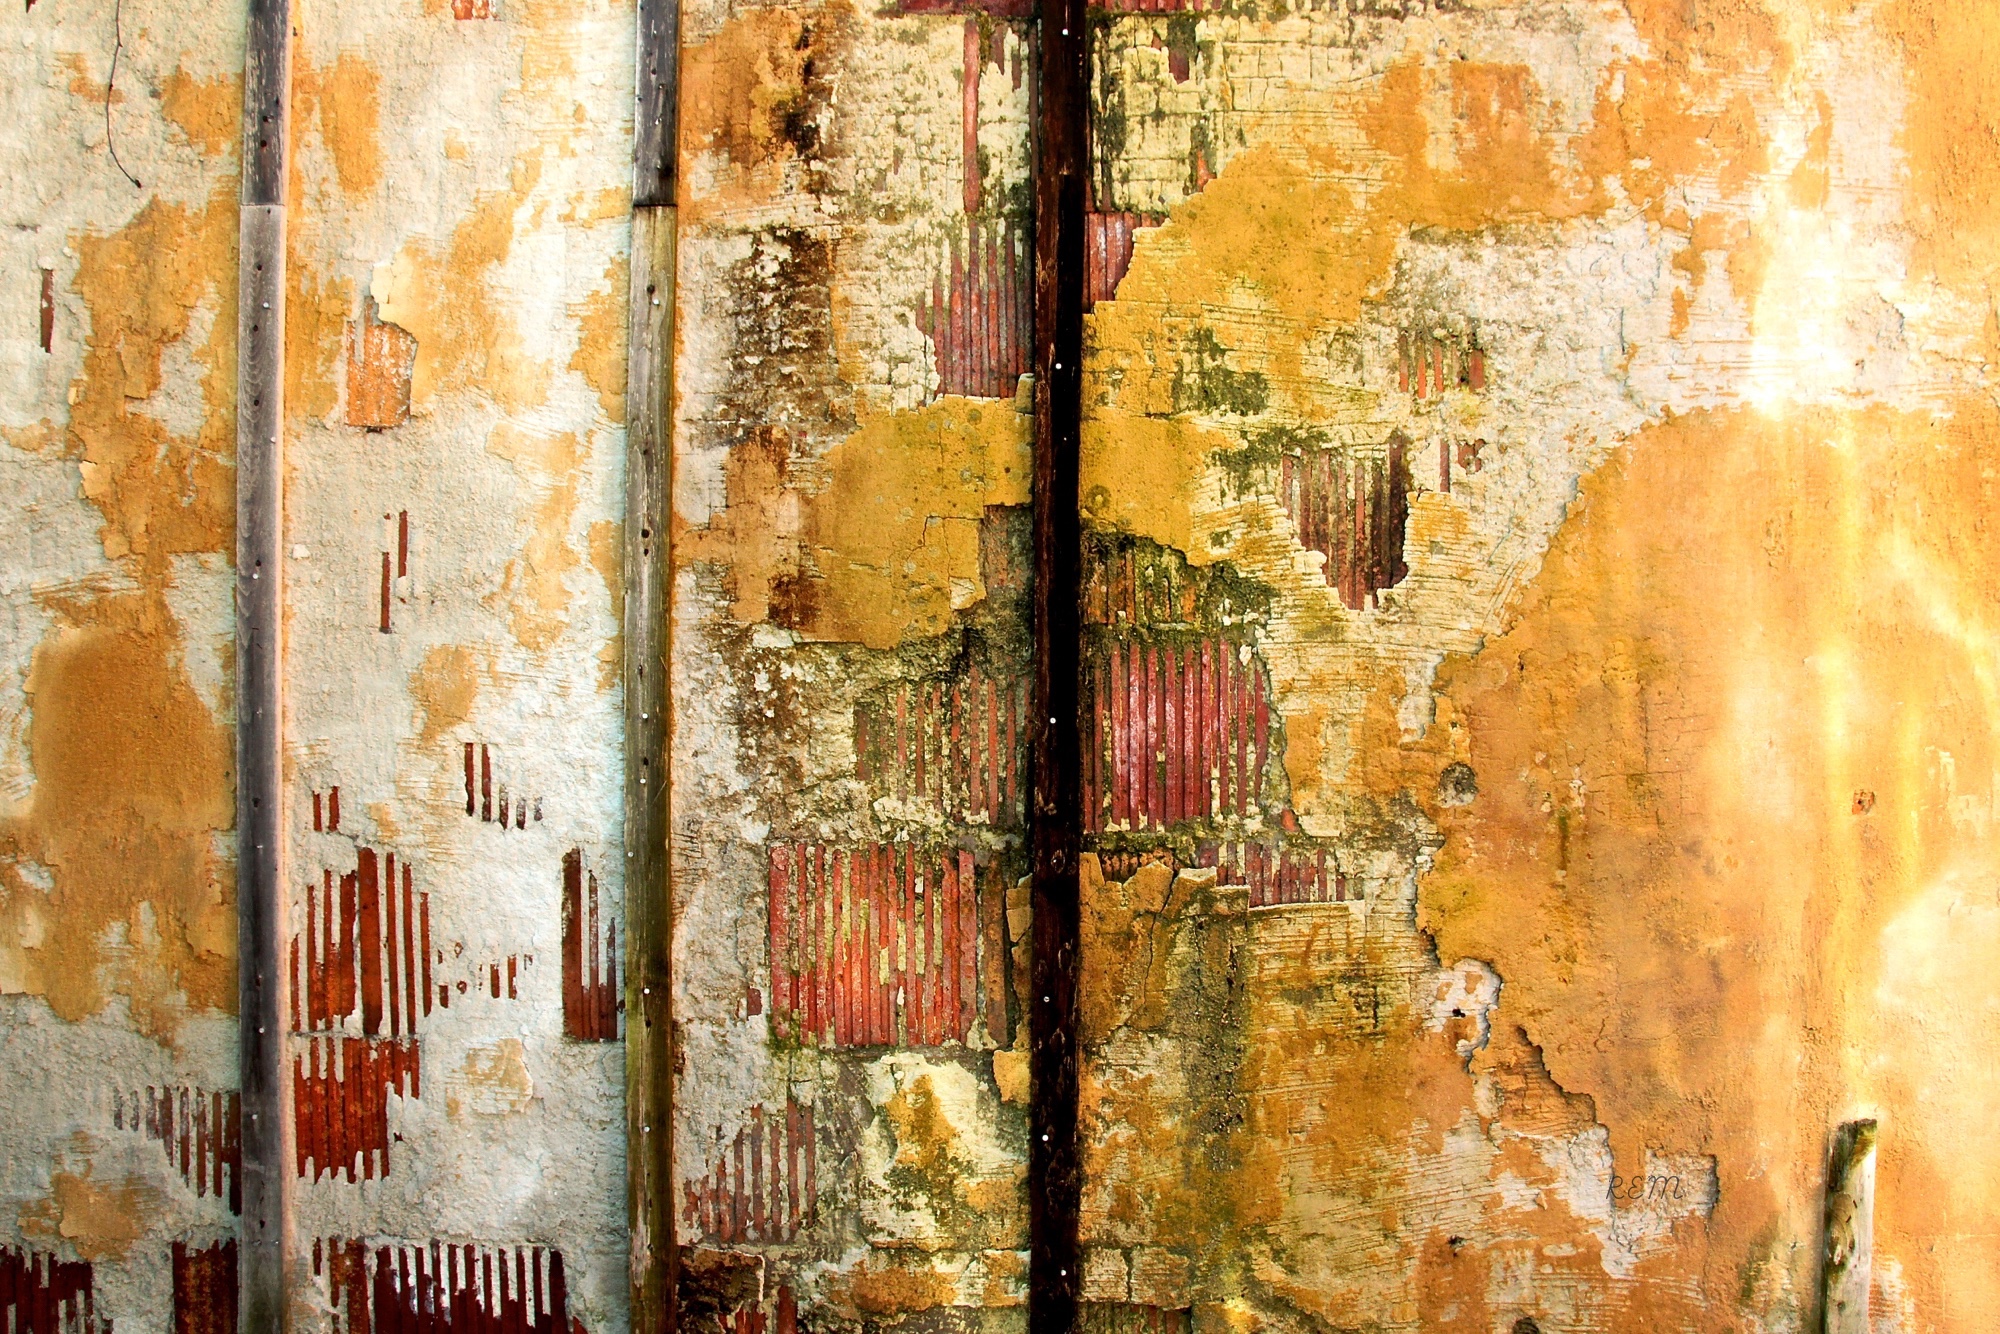
wood, texture, wall, color, material, painting, art, texturebykerstinfrank, 49, modern art, impressionist, acrylic paint, ancient history